Joseph F. Scott (New York official)

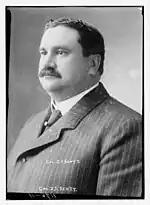
Col. Joseph F. Scott

Colonel Joseph F. Scott (1860 – December 7, 1918) was the New York Superintendent of State Prisons until 1913. He was president of the National Prison Association.